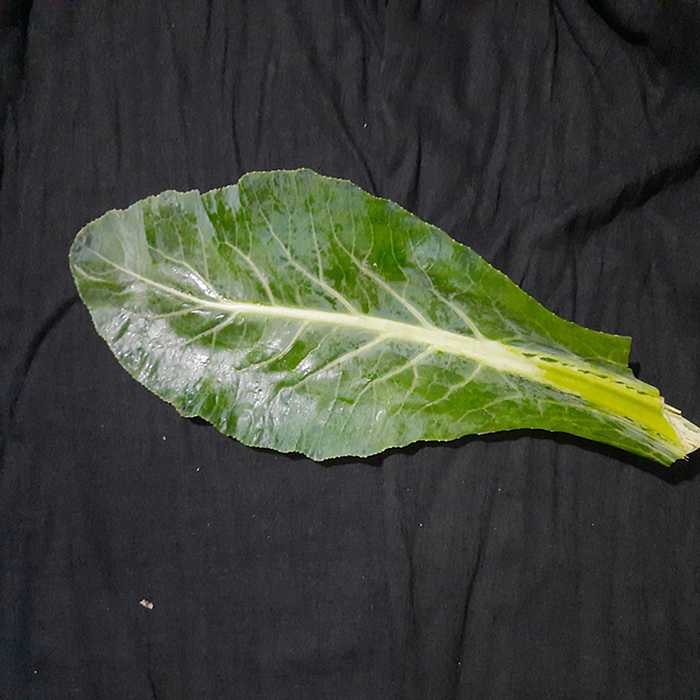
Plant: Cauliflower
Label: Fresh leaf